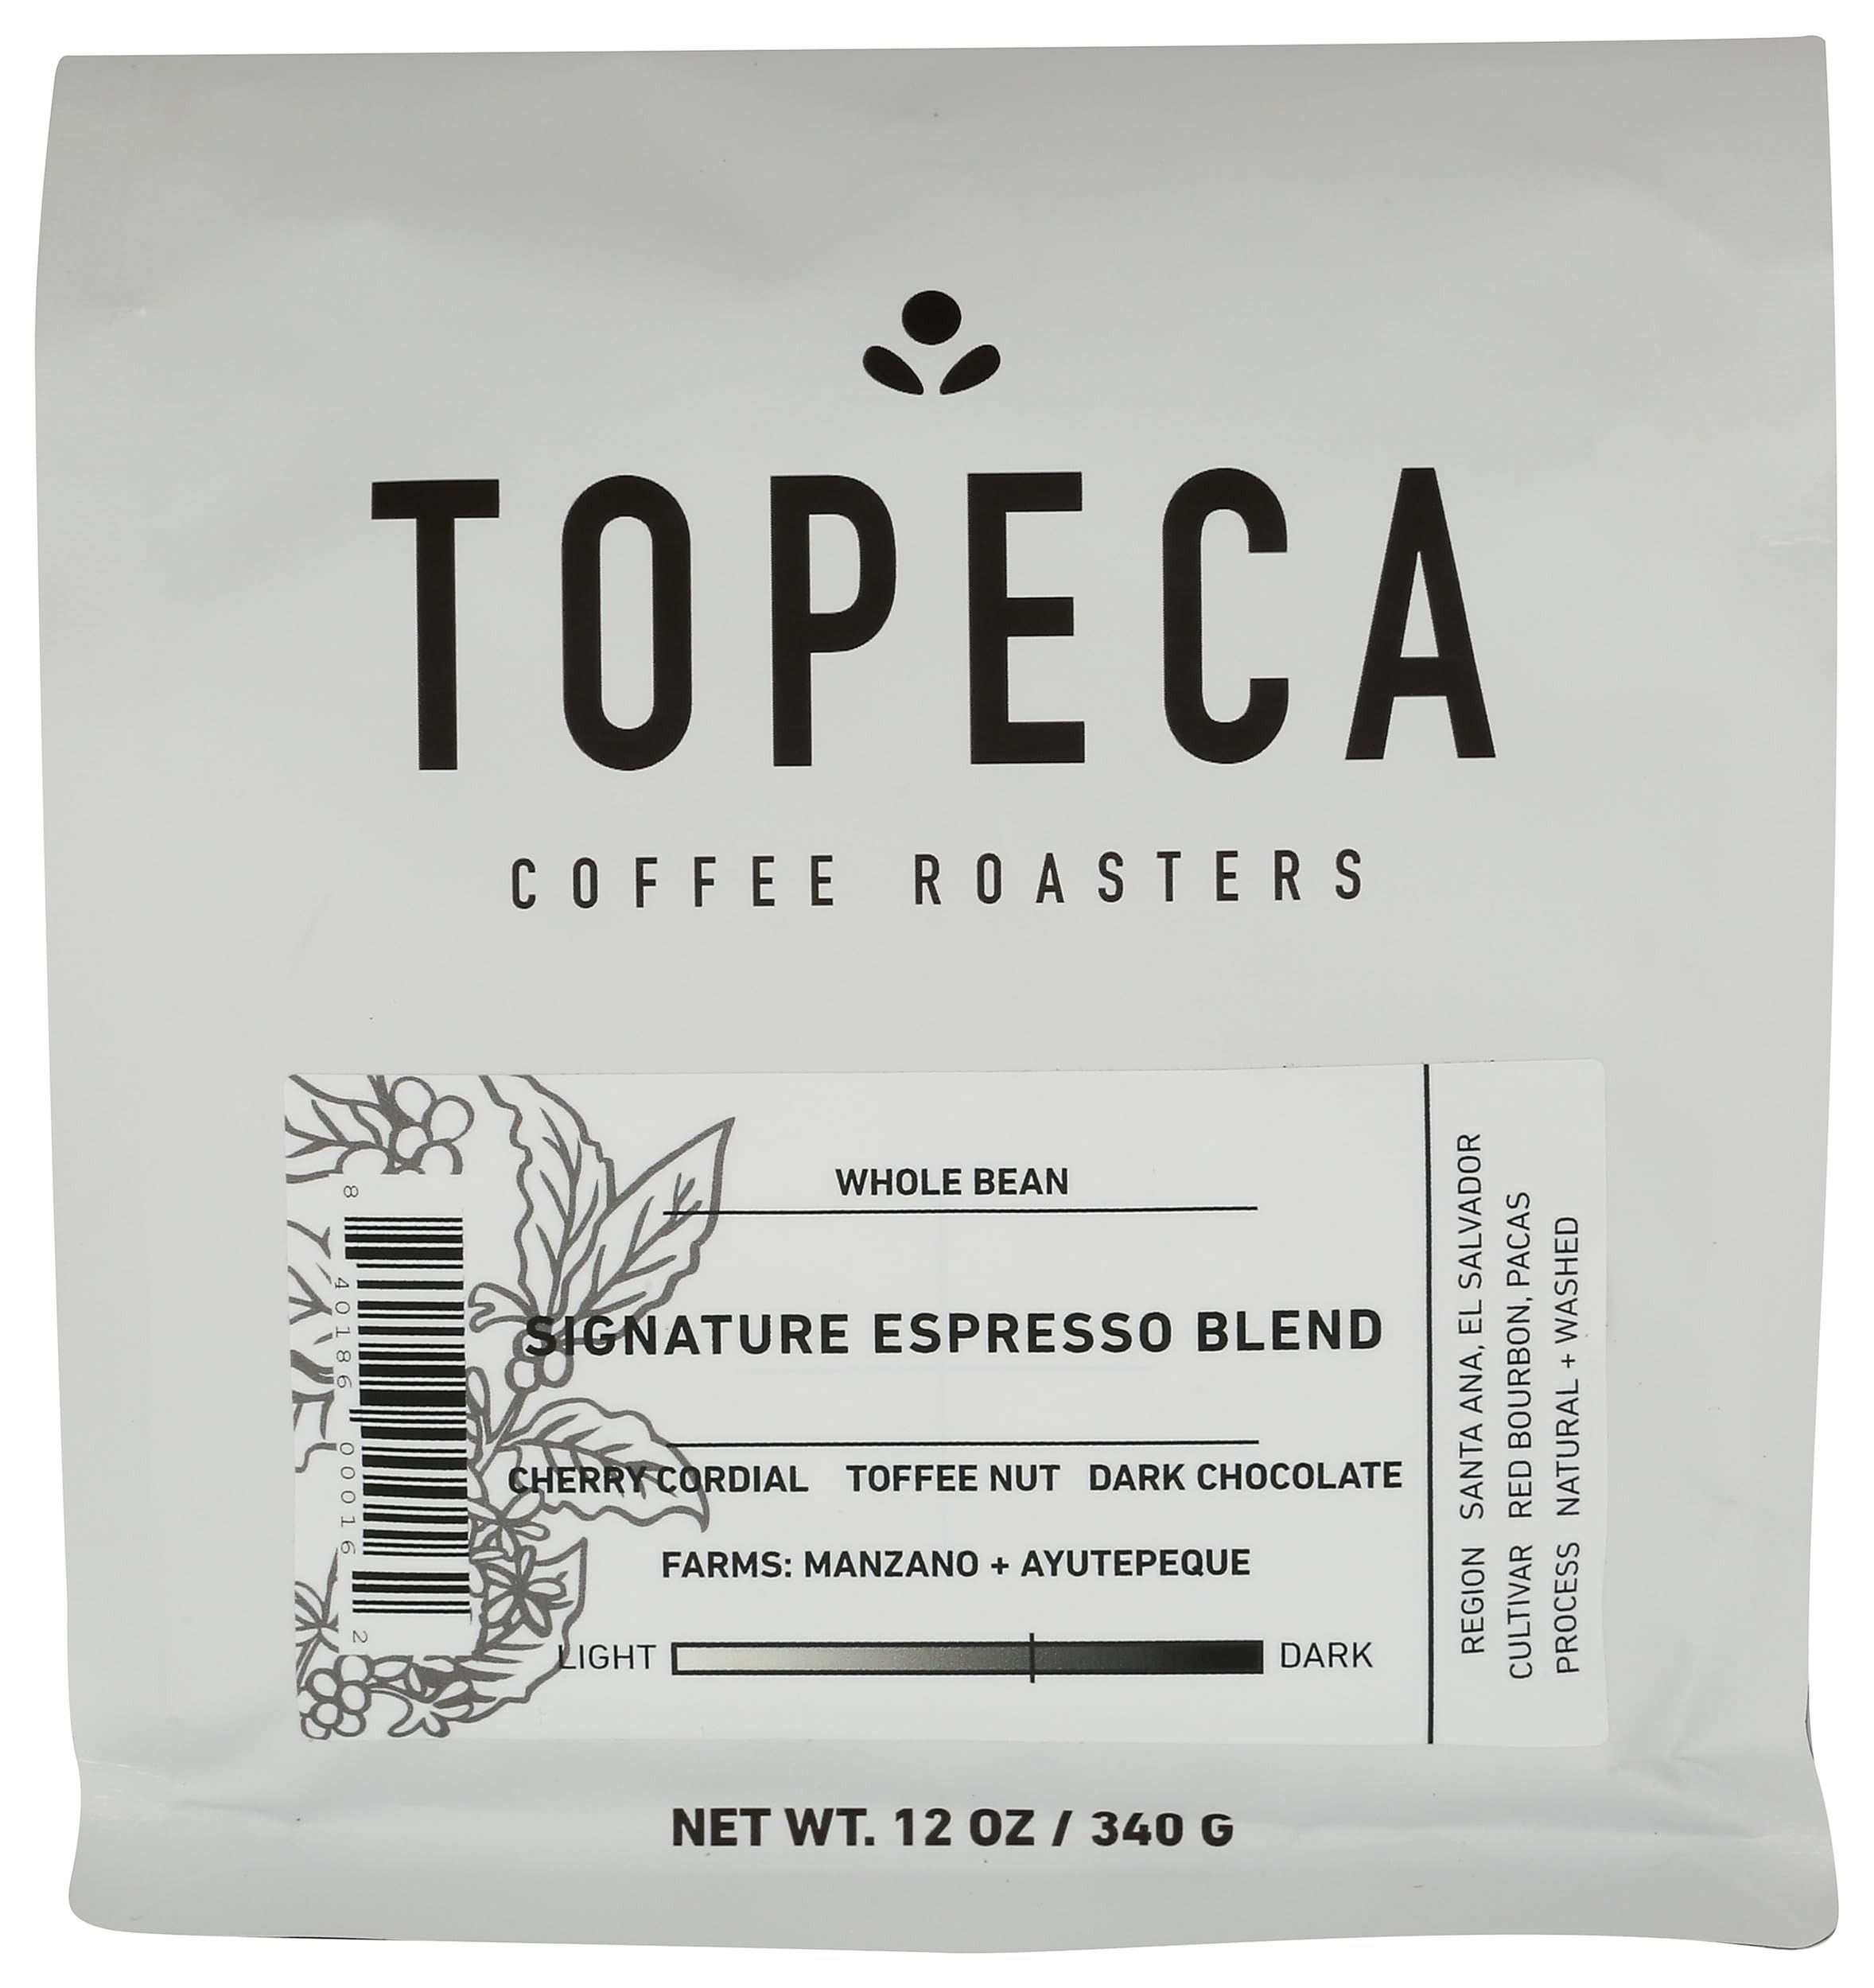
Item Name: TOPECA Espresso Beans, 12 OZ
Bullet Point: Breakfast
Value: 12.0
Unit: Ounce

Price: 15.77